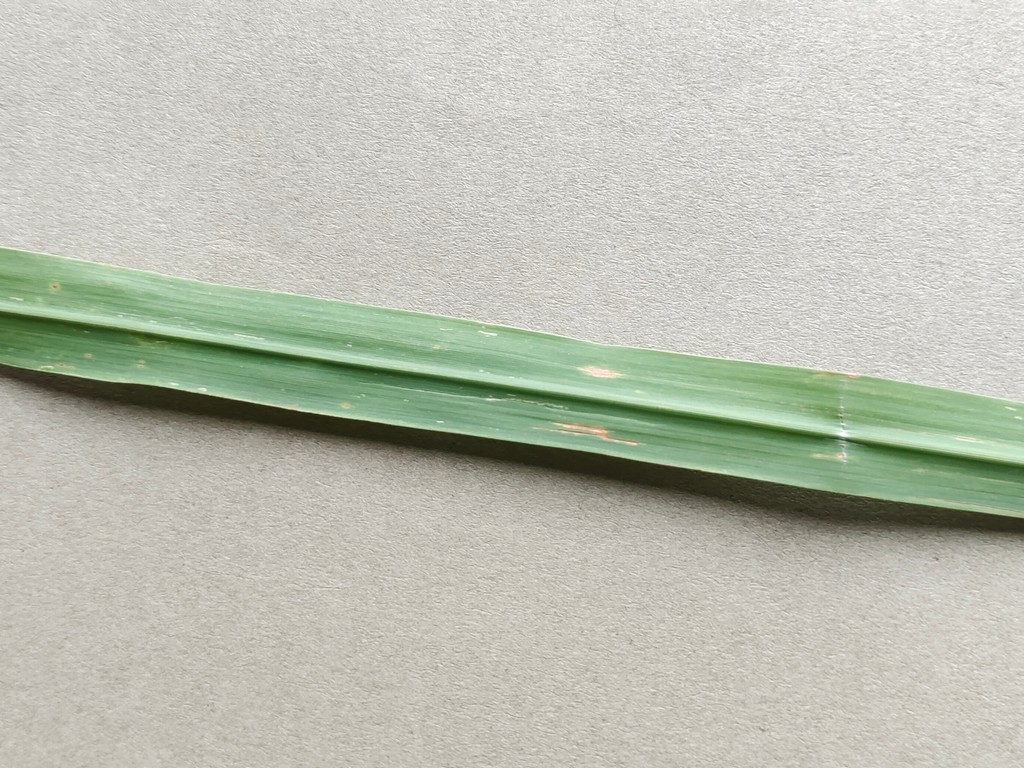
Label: Unhealthy